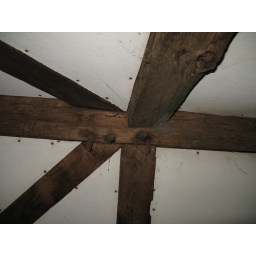
5 sided ridge pole with hurricane braces in main house